Attempted assassination of Augusto Pinochet

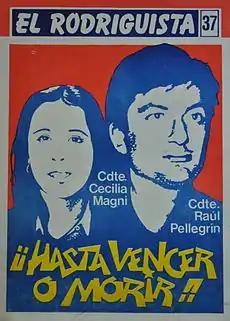
Raúl Pellegrin and Cecilia Magni on the November 1988 cover of "El Rodriguista", published by FPMR the month after their death. Both Pellegrin and Magni participated in the assassination attempt

An assassination attempt was made on Chilean dictator Augusto Pinochet the evening of 7 September 1986, when members of the urban guerrilla group Manuel Rodríguez Patriotic Front ("FPMR") ambushed a motorcade carrying Pinochet to the capital Santiago.